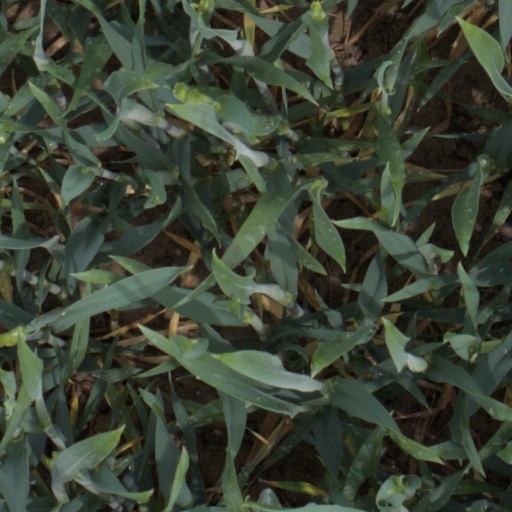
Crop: wheat